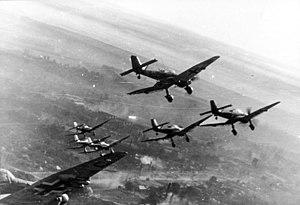
Le Junkers Ju 87 est le plus connu des bombardier en piqué de la Luftwaffe employé durant la Seconde Guerre mondiale. En allemand, « bombardier en piqué » se traduit par Sturzkampfflugzeug, composé de trois mots : « Sturz », « Kampf » et « Flugzeug » — soit littéralement « avion de combat en piqué ». En abrégé, le mot donne « Stuka », terme qui fut depuis presque invariablement associé au Ju 87, bien que les Stukas soient une catégorie d'avions, et non un terme désignant un unique modèle.